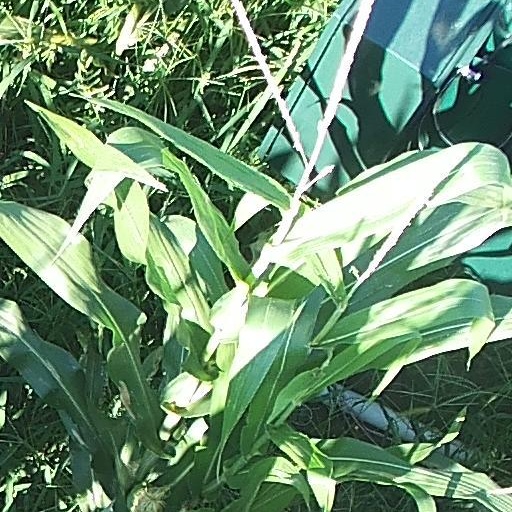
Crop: maize; corn